Portuguese Africans

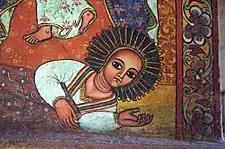
Itege Mentewab lying prostrate at Mary's feet at Nerga Selassie in Lake Tana, 1748

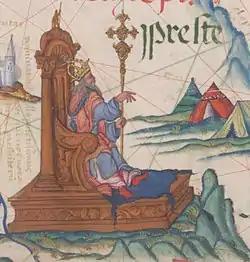
""Preste"" as the Emperor of Ethiopia, enthroned on a map of East Africa. From an atlas by the Portuguese cartographer Diogo Homem for Queen Mary, c. 1555–1559. (British Library)

A small Portuguese community also exists in Mauritania. The latest data (2014) suggest that only 5 Portuguese live in the country. Portuguese people used to have a larger presence but their numbers have decreased due to political instability, especially after the 2008 coup, when there were at least 30 Portuguese working in construction. In 2013 a Portuguese citizen was arrested and another was evacuated from the country. A notable Portuguese living in Mauritania is artist Isabel Fiadeiro, considered a reference for Nouakchott cultural landscape. Despite relations between Nouakchott and Lisbon aren't significant (although a visit of the Portuguese chargé d'affaires to Mauritania in 2023 is set to deepen bilateral ties in the near future). Nowadays the cooperation between the two countries revolves mostly around fishing and military training.